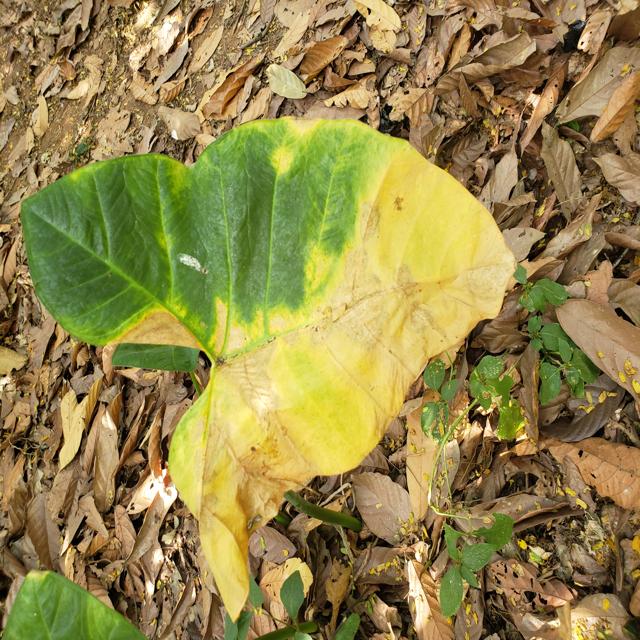
Label: Late_Blight